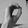
ASL letter: O